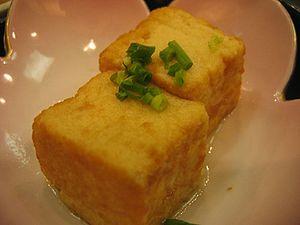
L'agedashi dofu, est une façon de cuisiner du tofu destiné à être servi chaud.